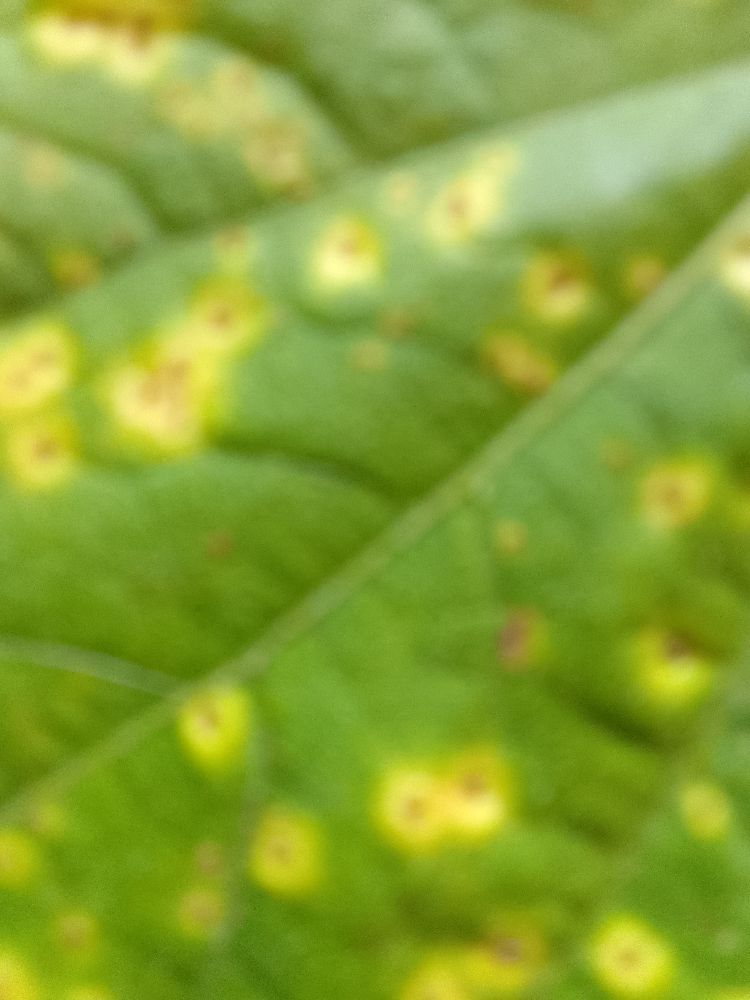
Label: rust